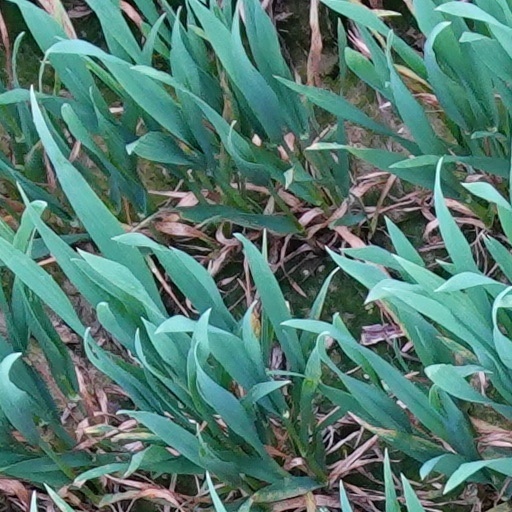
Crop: wheat